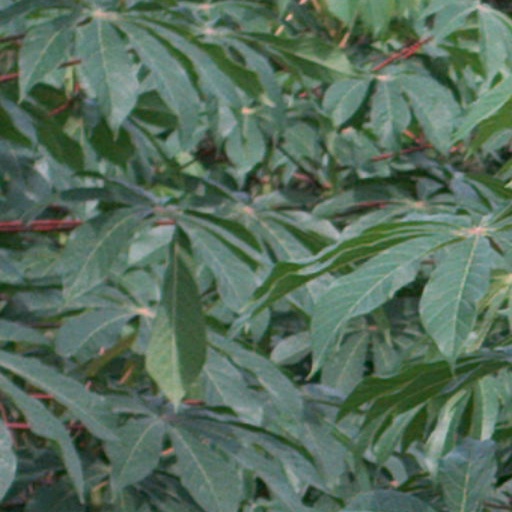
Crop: cassava